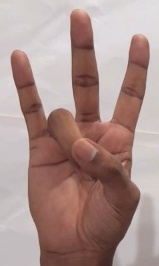
ASL sign: 7